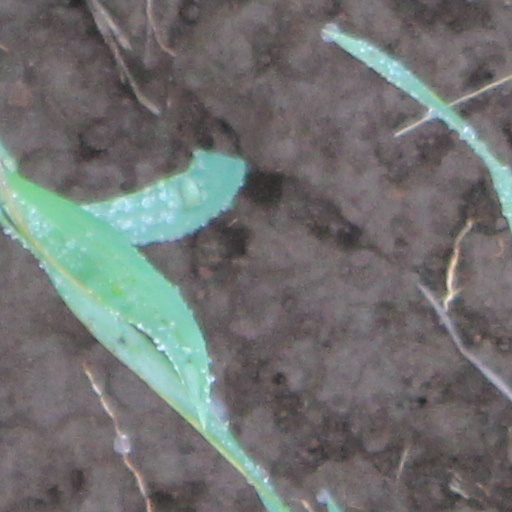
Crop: wheat